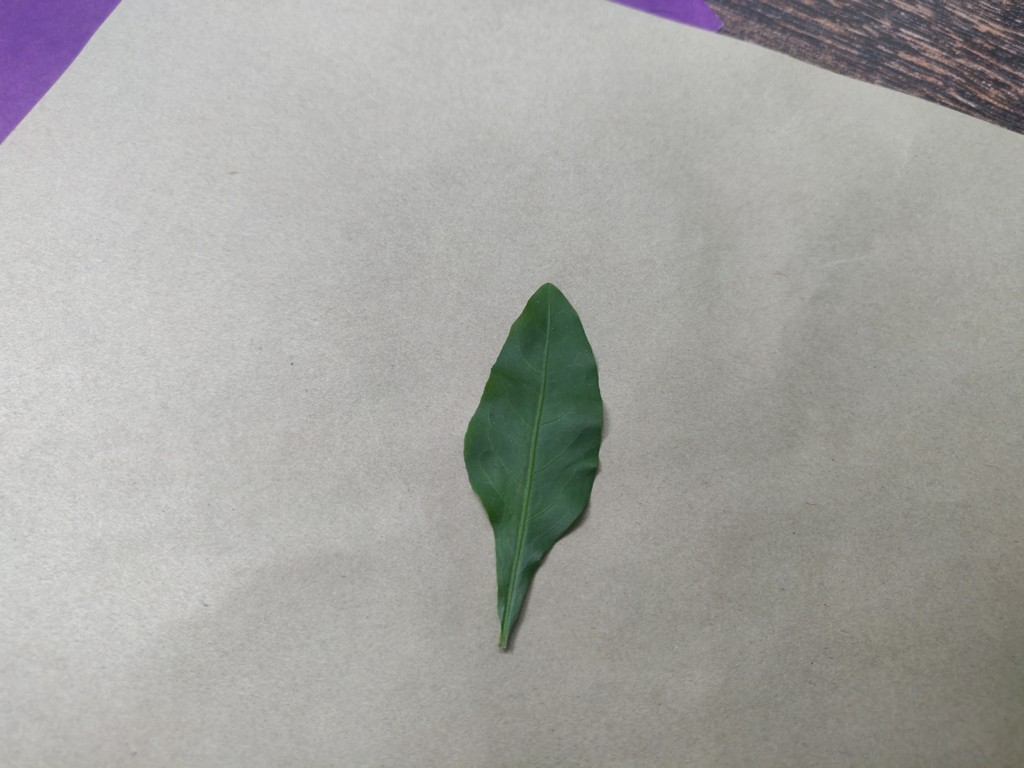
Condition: Healthy
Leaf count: single
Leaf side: front